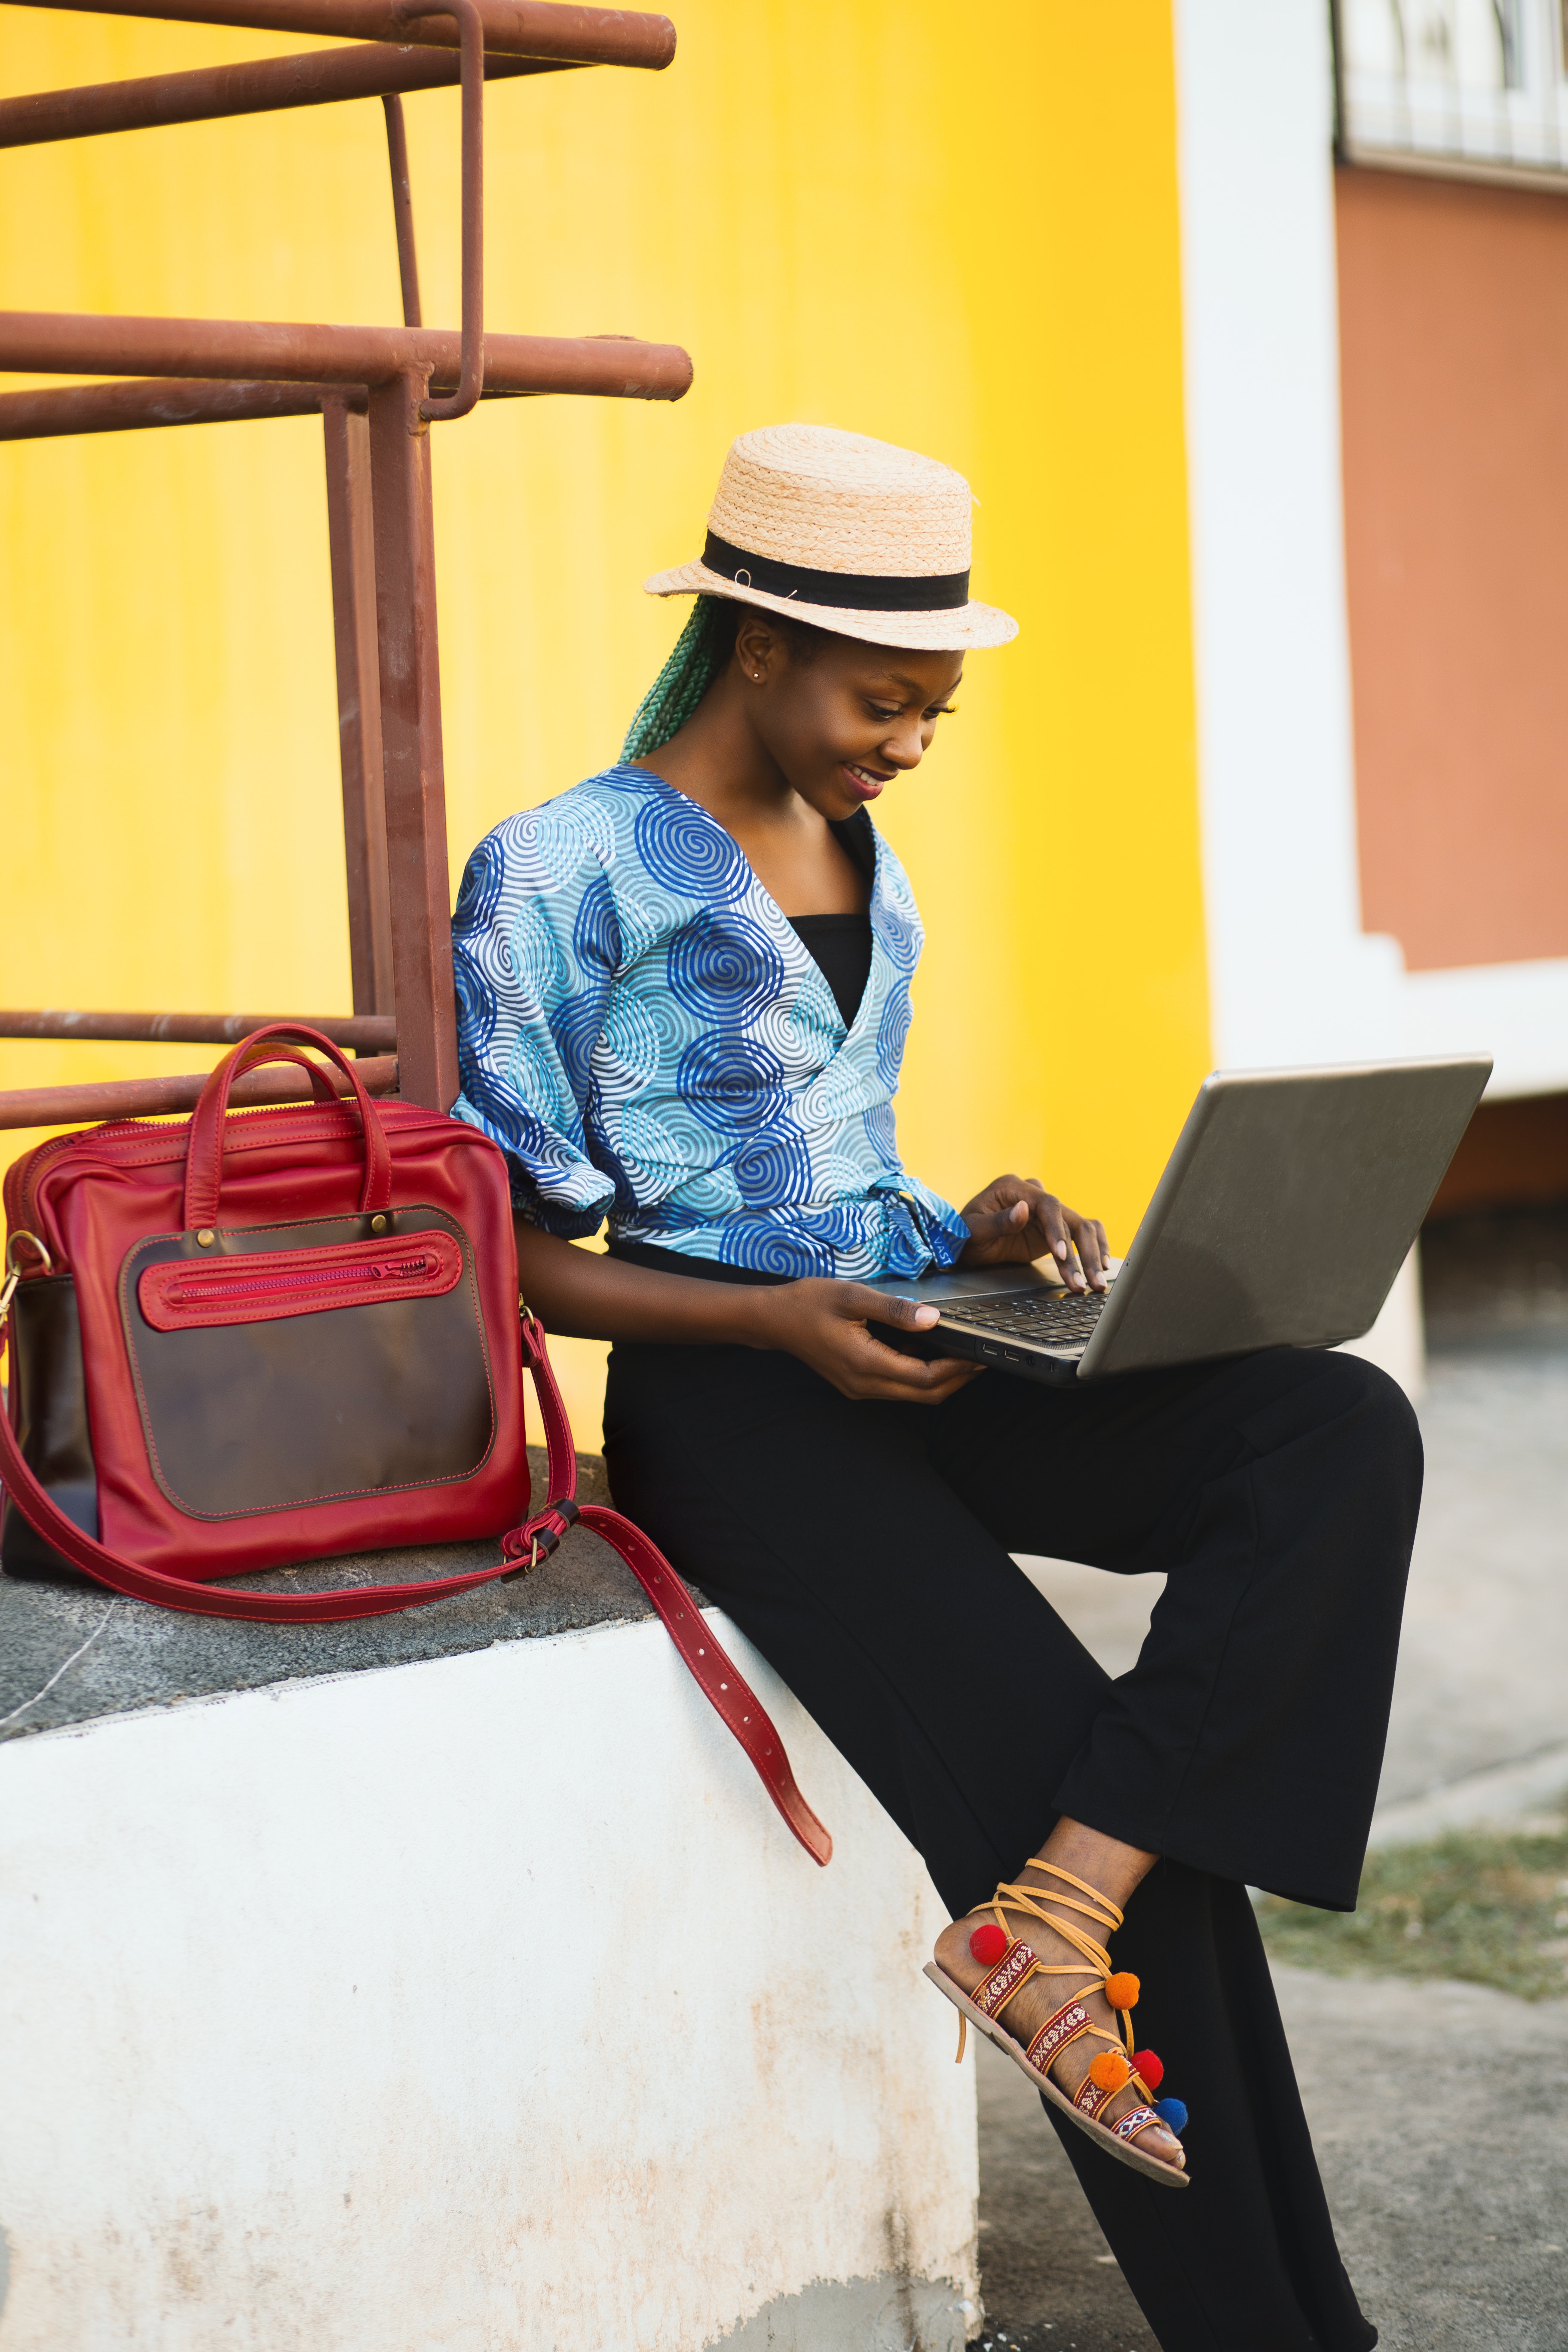
red, street fashion, fashion, yellow, sitting, design, headgear, footwear, travel, textile, fashion accessory, photography, hat, vacation, baggage, Luggage and bags, leisure, shoe, cap, bag, style, jeans, tourism, street